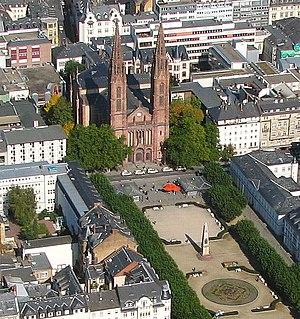
Vue aérienne de la place Louise de Wiesbaden.
La place Louise de Wiesbaden dans le land de la Hesse en Allemagne est une des principales places de la ville. Datée du XIXᵉ siècle, elle est entourée de bâtiments néo-classiques comme le siège de la Banque d'épargne-Nassau ou l'Église Saint-Boniface.